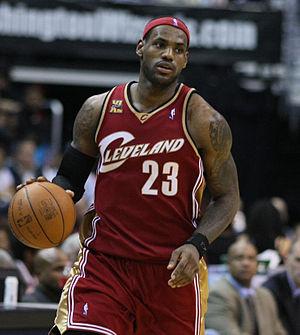
La NBA All-Rookie Team est une distinction annuelle remise par la NBA depuis la saison 1962-1963 aux meilleurs rookies de la saison régulière. Une seule équipe était nommée jusqu'en 1987-1988; depuis la saison 1988-1989, deux équipes sont désignées, la NBA All-Rookie First Team et la NBA All-Rookie Second Team. Les votants sont les entraîneurs des équipes NBA; ils ne peuvent pas voter pour les joueurs de leur propre équipe. Les joueurs reçoivent deux points pour chaque vote dans la First Team et un point pour chaque vote dans la Second Team. Les cinq joueurs ayant cumulé le plus de points composent alors la First Team, les cinq suivants composant alors la Second Team. En cas d'égalité pour la cinquième position pour chacune des équipes, les équipes comptent alors six joueurs. Le dernier cas d'égalité remonte à 2009, entre Rudy Fernández et D. J. Augustin. Il n'y a pas de respect exigé quant au poste occupé. Par exemple, la First Team comptait quatre ailiers et un meneur en 2008.